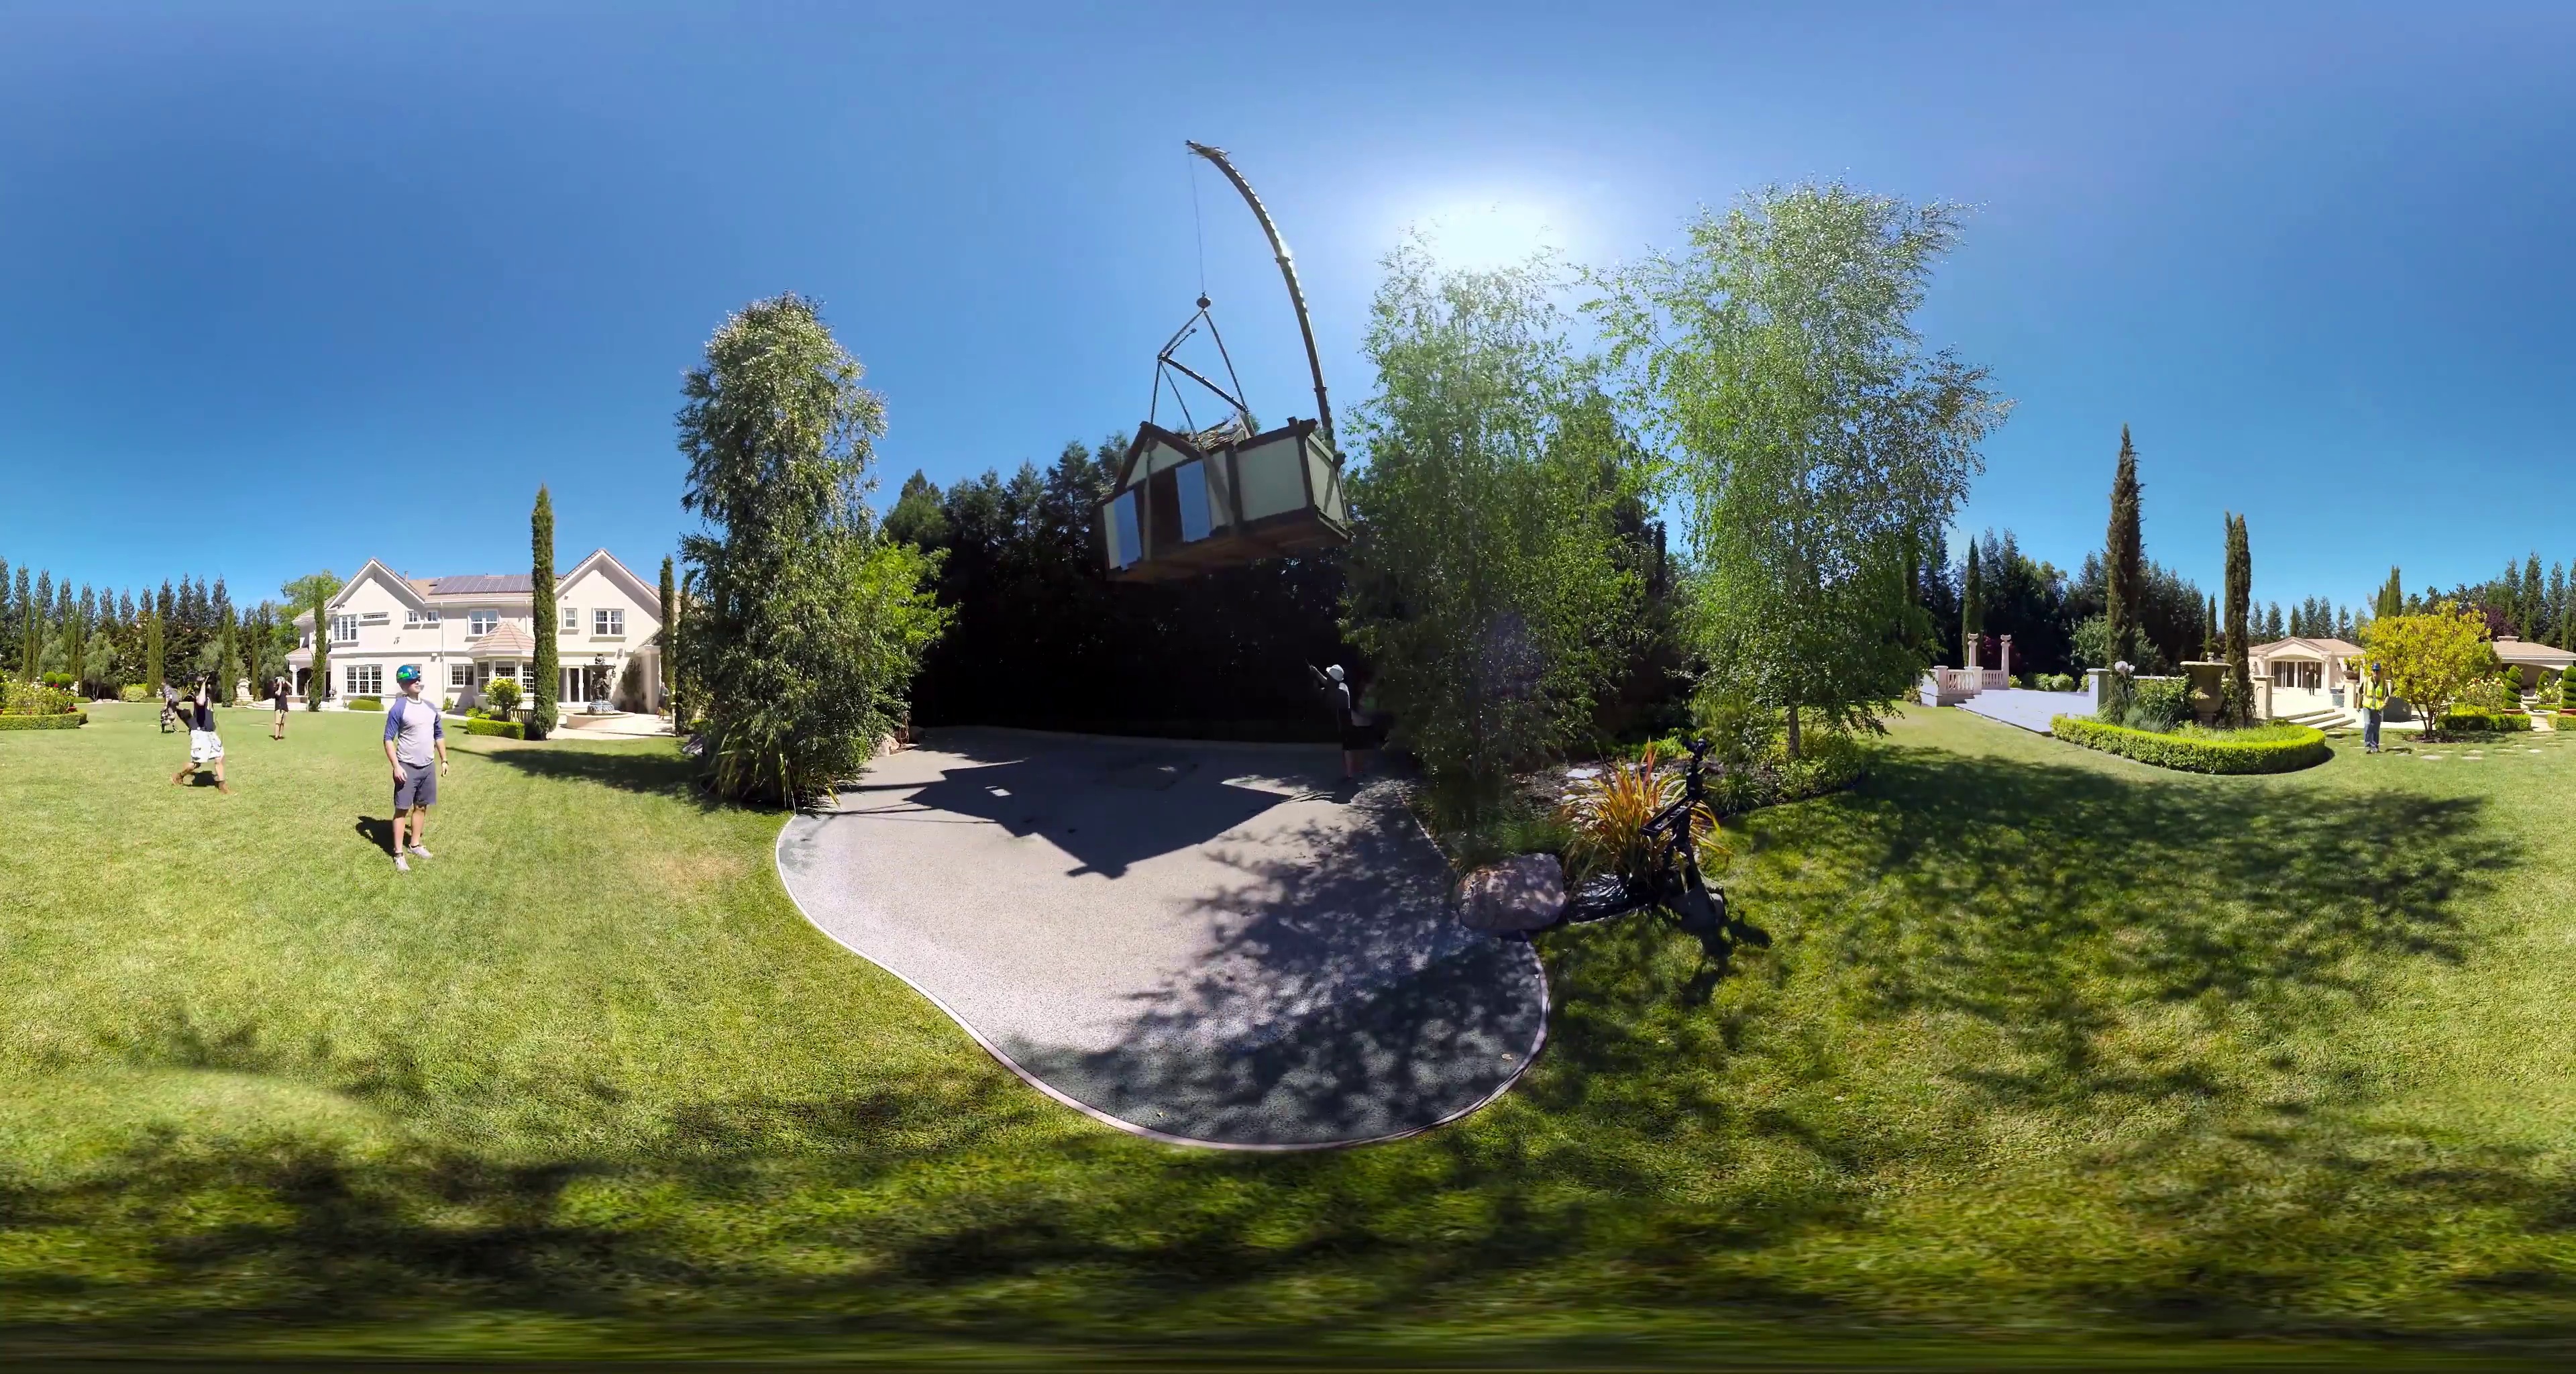
Referred object: The house that is being lifted

Referred object: the brown-and-white prefab module

Referred object: turn left, the man wearing a blue cap next to the house